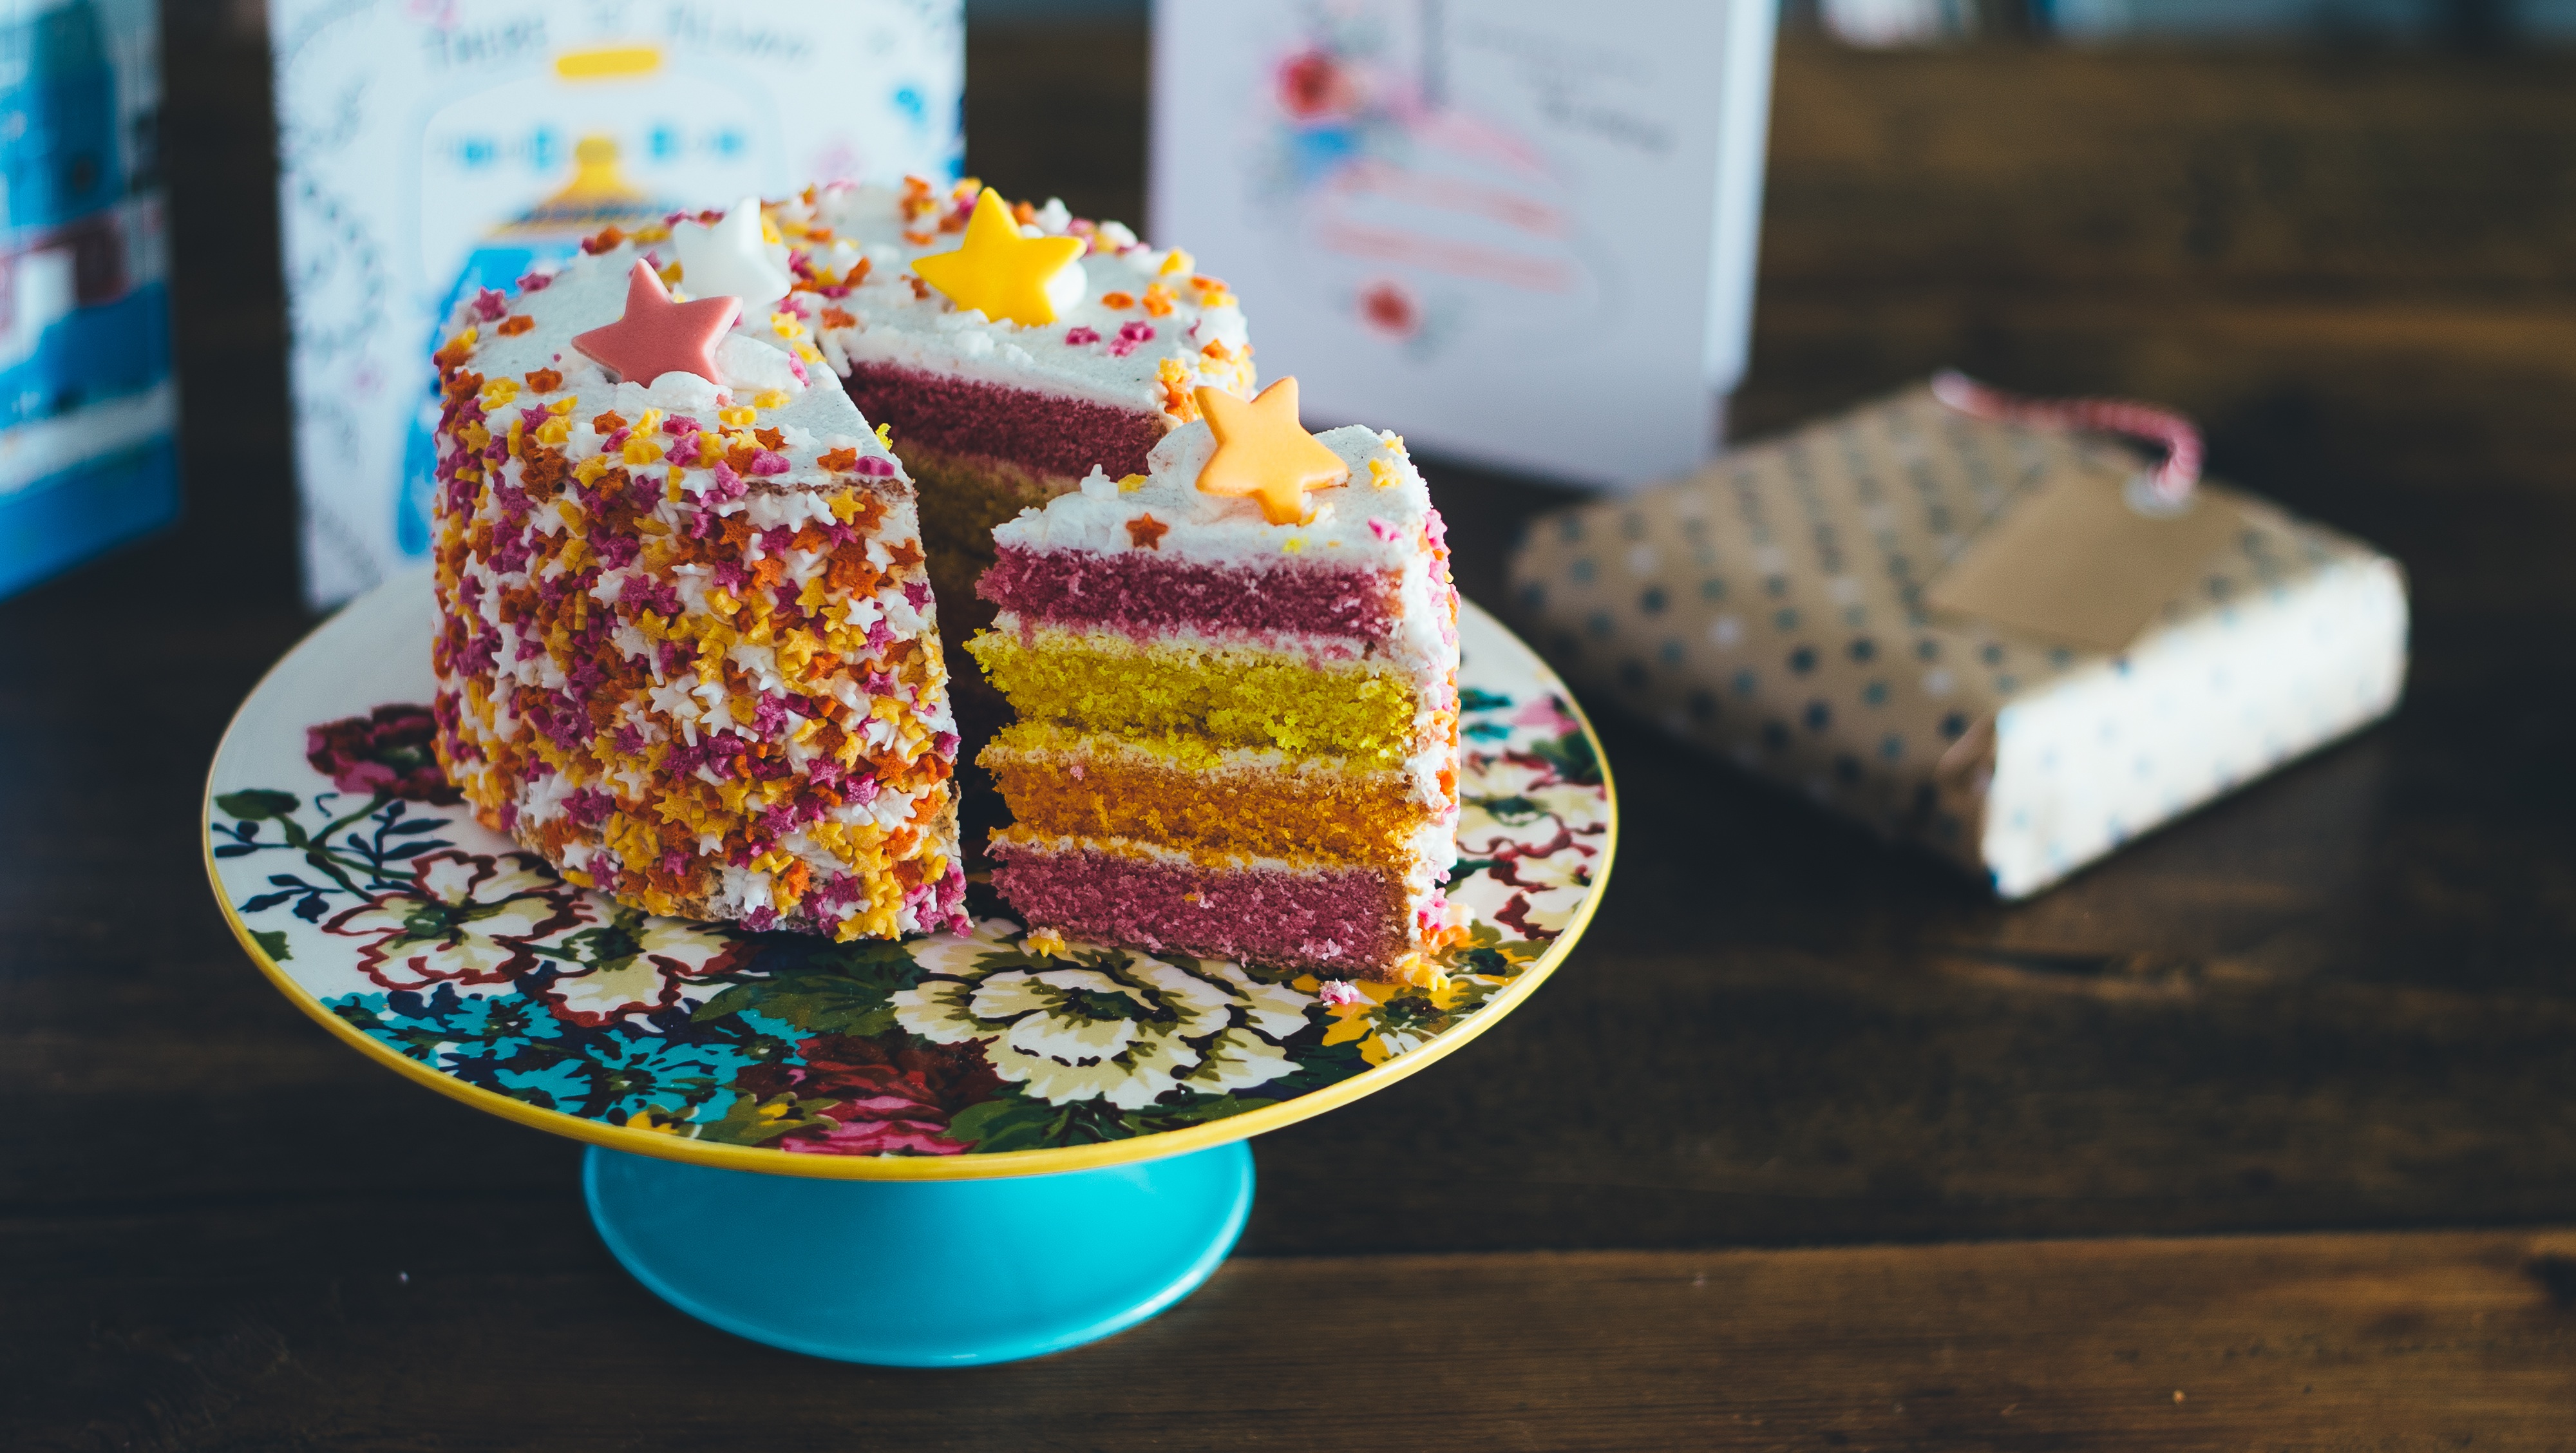
gift, food, baking, dessert, cake, present, birthday cake, card, icing, sweetness, baked goods, flavor, buttercream